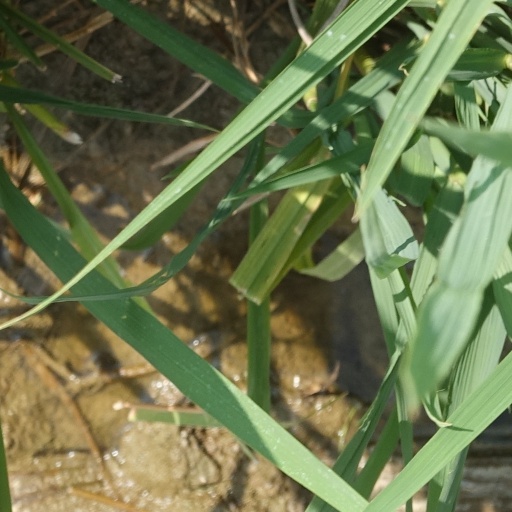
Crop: rice